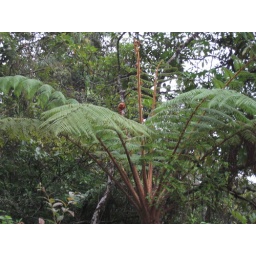
Taken at the cloud forest Sierra Madre del Sur near Oaxaca, Mexico